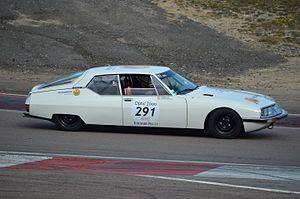
Citroën SM, numéro 291, Tour Auto 2012, étape sur le Circuit de Prenois.